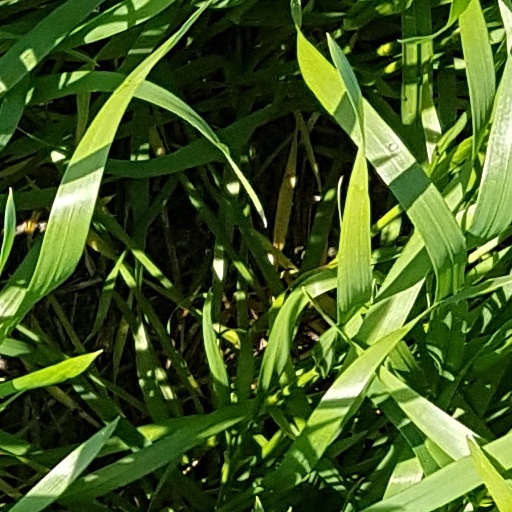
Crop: wheat